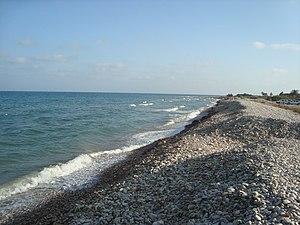
Alcalà de Xivert, en valencien et officiellement, est une commune d'Espagne de la province de Castellón dans la Communauté valencienne. Elle est située dans la comarque du Baix Maestrat et dans la zone à prédominance linguistique valencienne.